Answer in natural language. Is Window (marked A) to the left of lowprofile brown wooden dresser (marked B)? Choose between the following options: no or yes
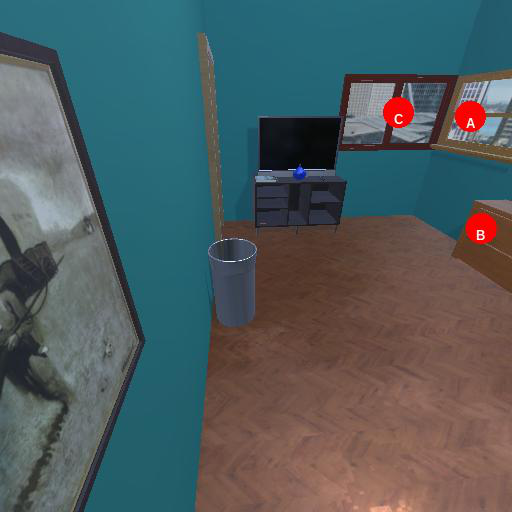
<answer>yes</answer>